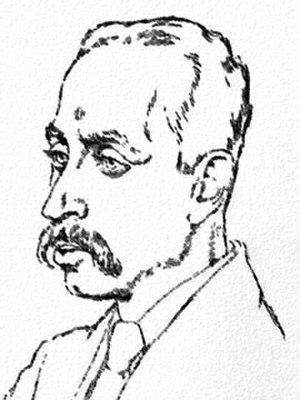
Le comte Albrecht von Bernstorff est un éminent diplomate allemand ayant résisté au nazisme. Appartenant aux membres les plus importants de la résistance dans le cadre du ministère des Affaires étrangères, il est l'une des principales figures de l'opposition libérale au nazisme.
Berthe Eimann, dite Monique Saint-Hélier, née à La Chaux-de-Fonds le 2 septembre 1895, et morte à Chambines dans la commune de Pacy-sur-Eure le 9 mars 1955, est une femme de lettres suisse romande.